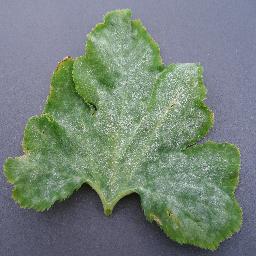
Label: Squash___Powdery_mildew